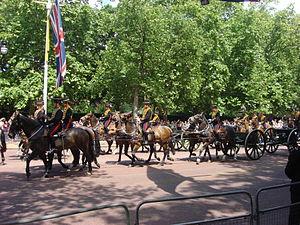
Depuis les débuts de l'artillerie s'est posé le problème de la mobilité des pièces : d'abord pour les acheminer et les mettre en œuvre sur le champ de bataille mais ensuite pour accompagner et appuyer les troupes pendant la bataille elle-même.